Maelgwn Gwynedd

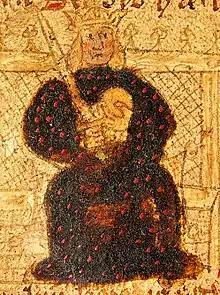
History of the Kings, Maelgwn Gwynedd

Maelgwn Gwynedd (died c. 547) was King of Gwynedd during the early 6th century. Surviving records suggest he held a pre-eminent position among the Brythonic kings in Wales and their allies in the "Old North" along the Scottish coast. Maelgwn was a generous supporter of Christianity, funding the foundation of churches throughout Wales and even far beyond the bounds of his own kingdom. Nonetheless, his principal legacy today is the scathing account of his behavior recorded in "De Excidio et Conquestu Britanniae" by Gildas, who considered Maelgwn a usurper and reprobate. The son of Cadwallon Lawhir ap Einion and great-grandson of Cunedda, Maelgwn was buried on "Ynys Seiriol" (now known as Puffin Island in English), off the eastern tip of Anglesey, having died of the "yellow plague"; quite probably the arrival of Plague of Justinian in Britain.